Oostkamp

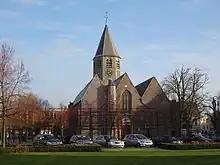
Sint-Pieterskerk

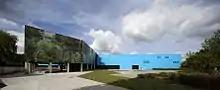
OostCampus, City hall and Civic Centre (Siemenslaan 8, 8020 Oostkamp)

In 2012, all the different municipal services which had been accommodated over the years in a scattered collection of facilities, moved to a new complex: 'OostCampus'. On March 9, 2017, the mayor and the chairman of the Social Services (OCMW) also moved from their former site in 'Beukenpark' to OostCampus, which is now effectively the City Hall and Civic Centre of Oostkamp.